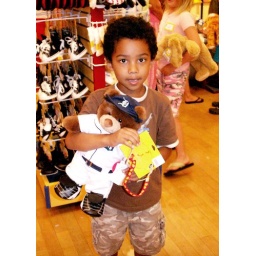
Cale named his bear Cale. Cale (the bear) was born earlier in the week during a Summer Camp field trip.